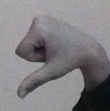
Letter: waw